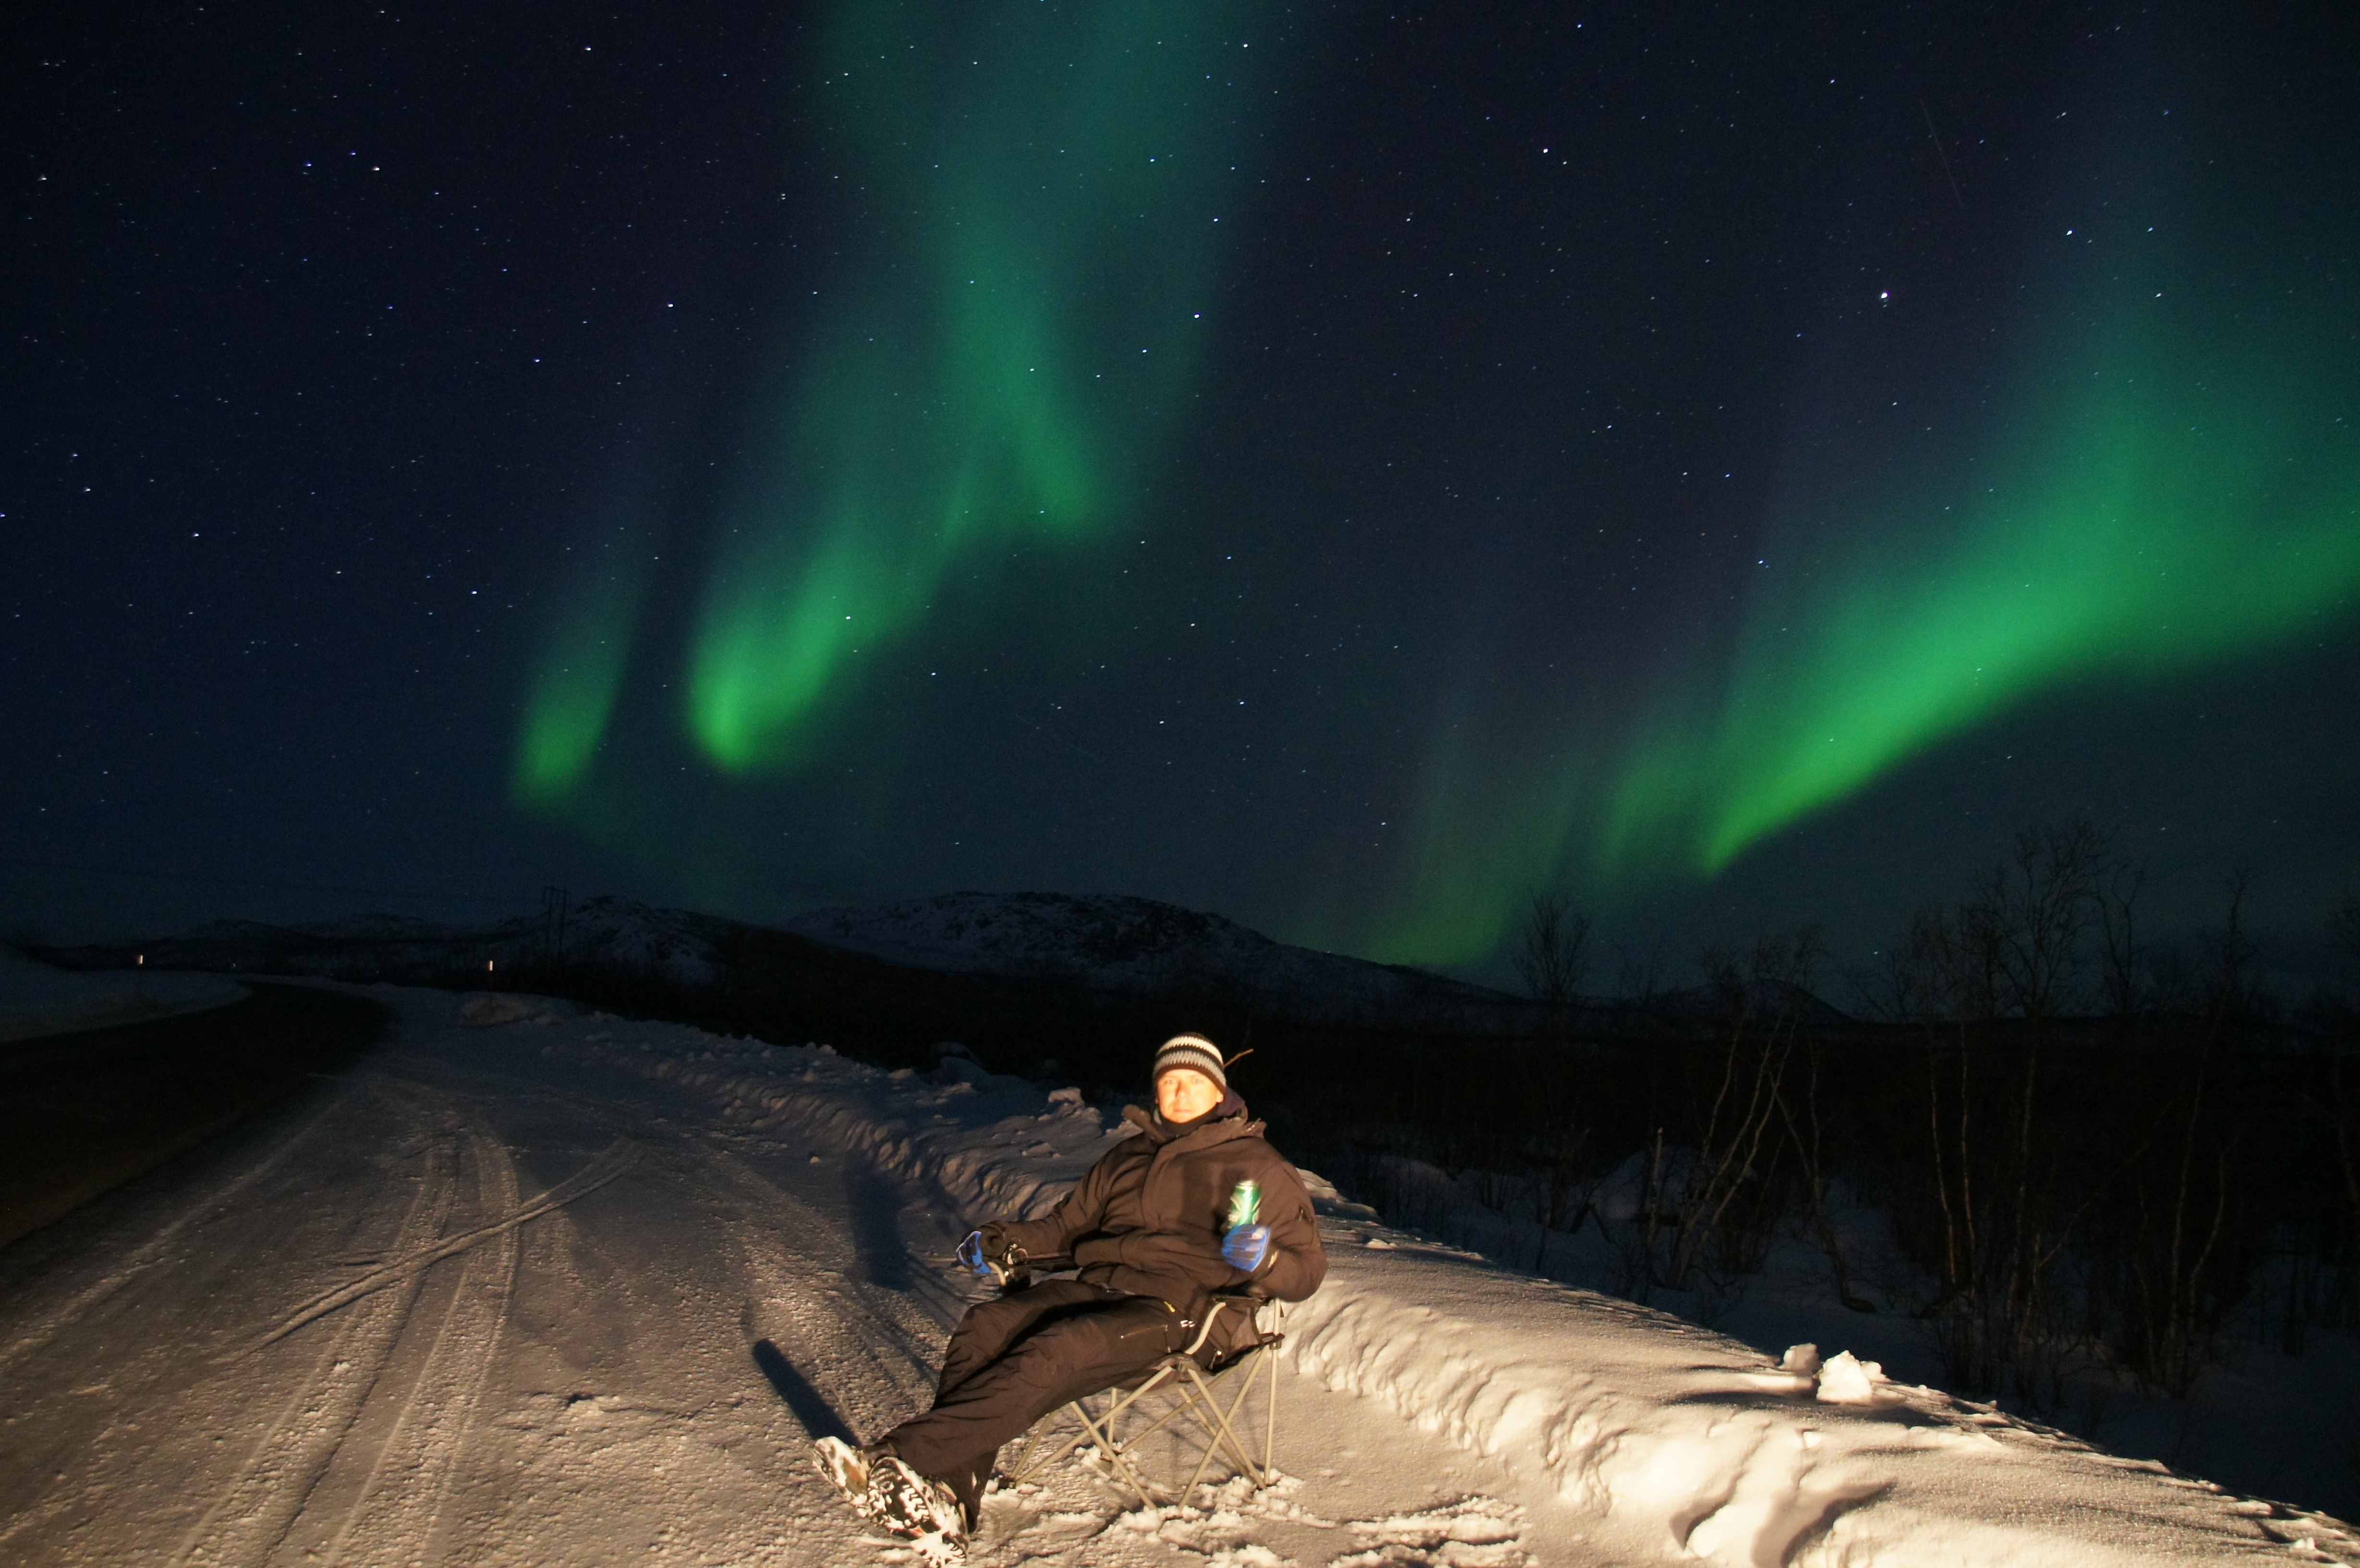
landscape, snow, atmosphere, green, aurora, aurora borealis, violet, sweden, northern lights, kiruna, abisko, lapland, under the northern lights